Nirmala Rajasekar

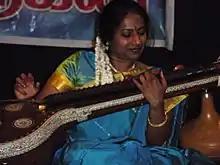
This is a picture of Nirmala Rajasekar performing live in the prestigious Janaranjini Sabha in Kumbakonam, Tamil Nadu

Nirmala Rajasekar is a Carnatic Saraswati veena player, composer, vocalist, and educator. One of the world's premier veena players, Rajasekar has performed at Carnegie Hall, the United Nations, the Madras Music Academy, Narada Gana Sabha, Sawai Gandharva Festival, and the Konya International Mystic Music Festival. Rajasekar is the current co-chair of the American Composers Forum.